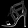
Label: Sandal